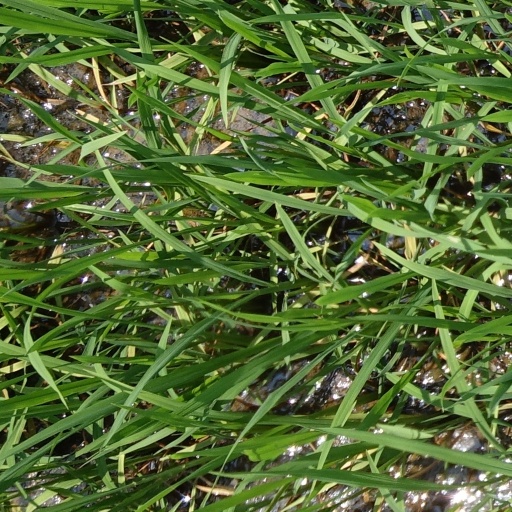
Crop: rice